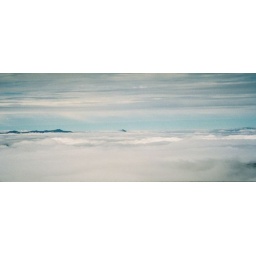
It was so amazing just standing there over the cloud line!!